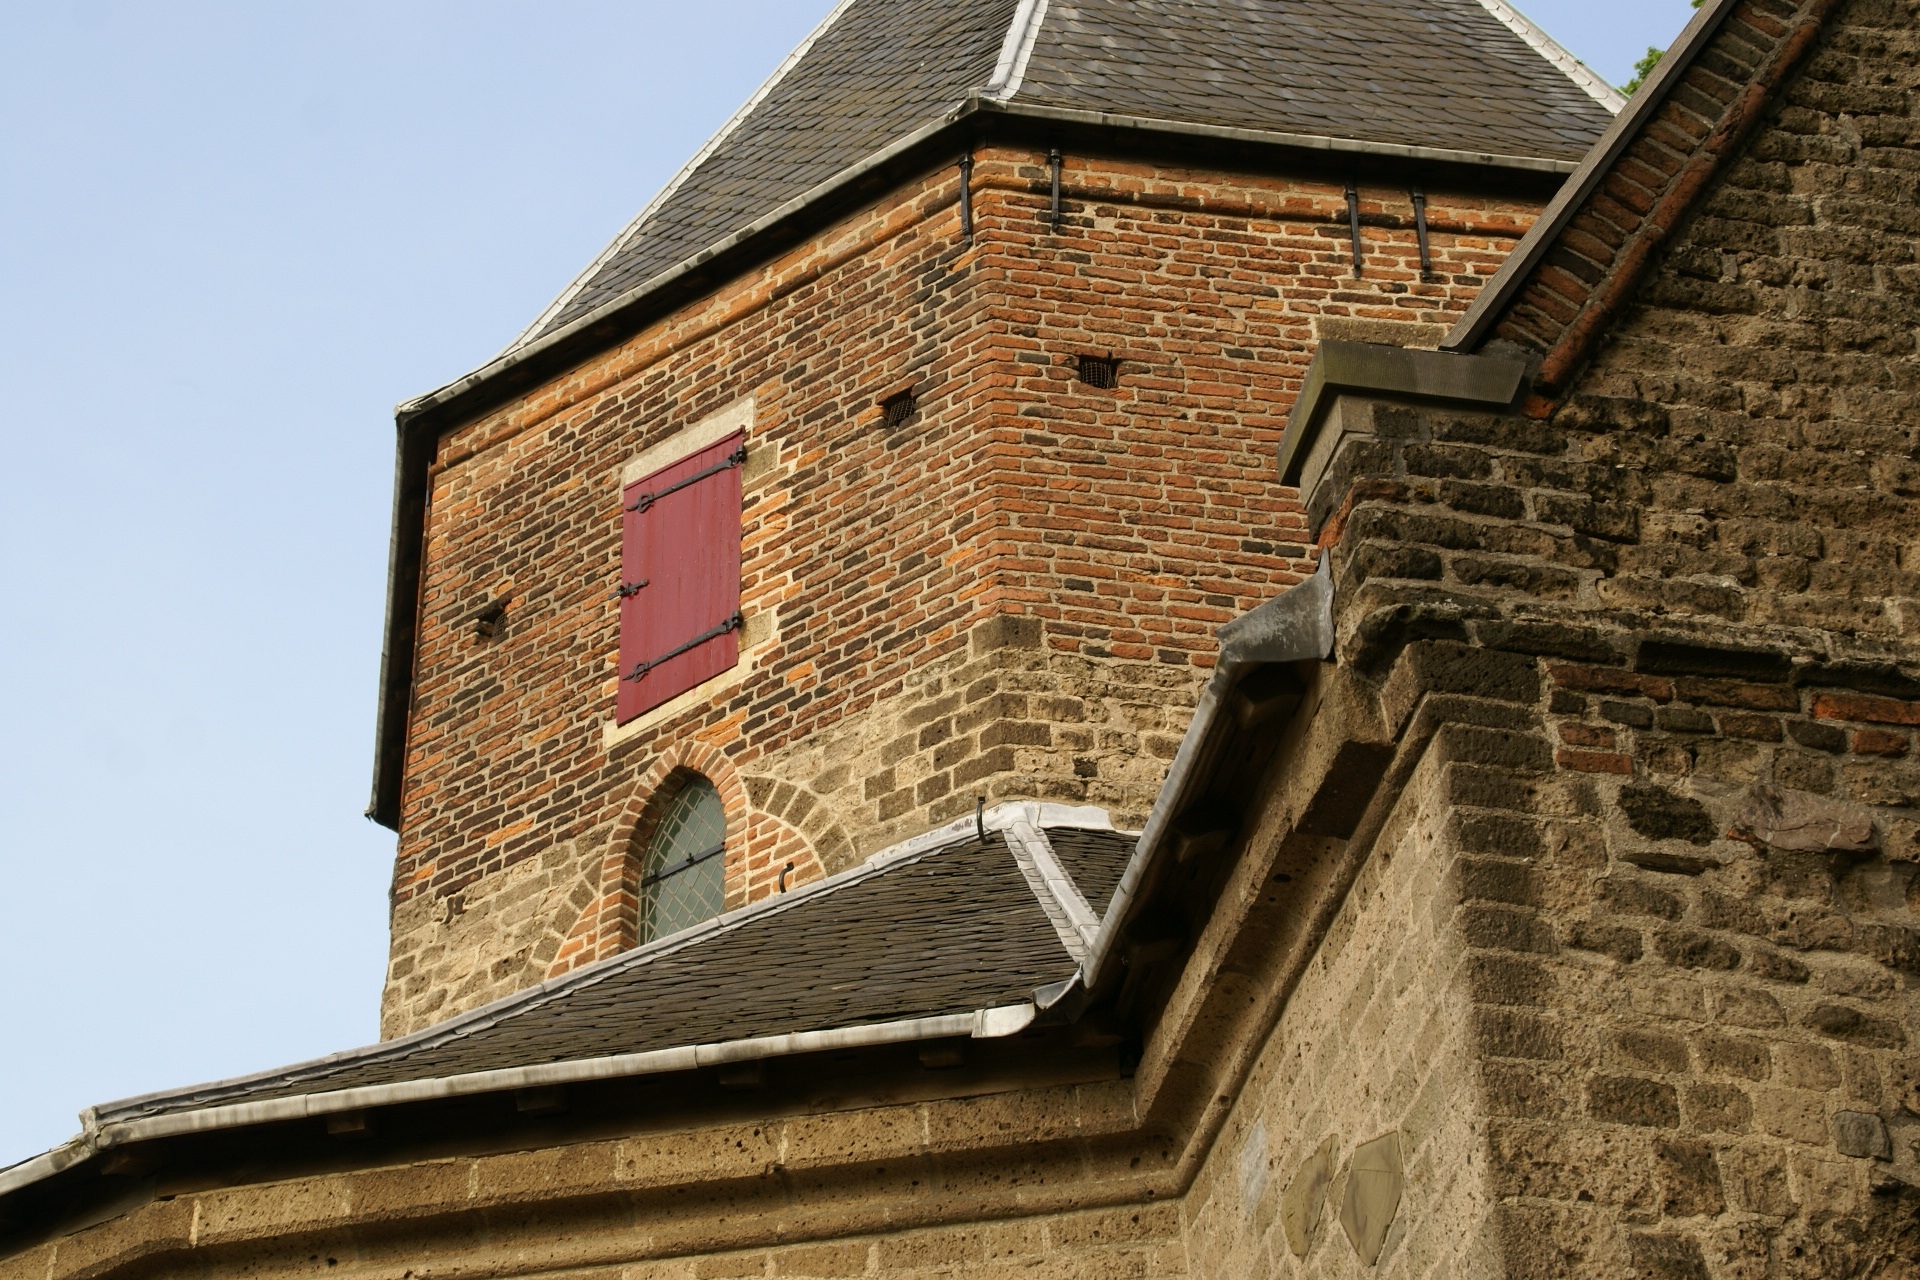
architecture, house, roof, building, wall, tower, cottage, facade, chapel, exterior, brick, religious, netherlands, christianity, detail, valkhof